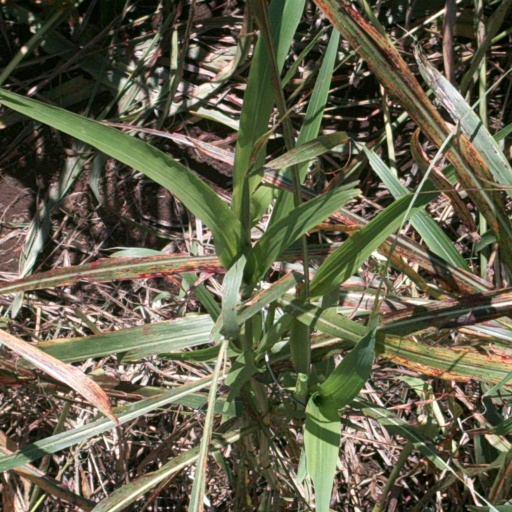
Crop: sorghum